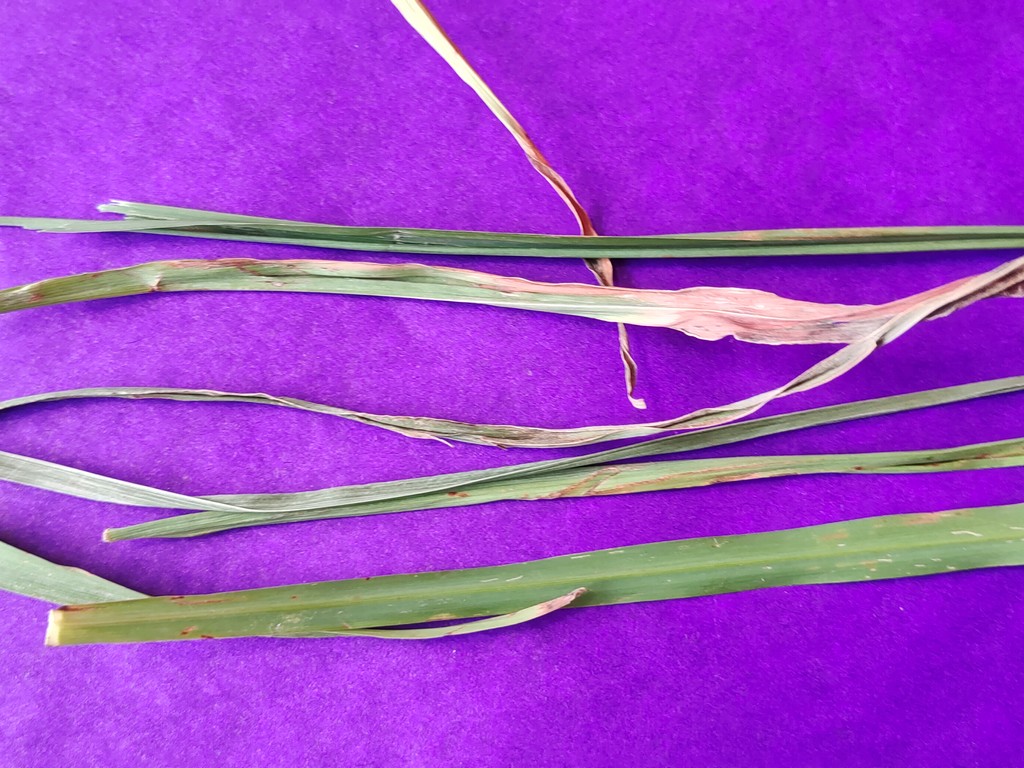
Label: Unhealthy